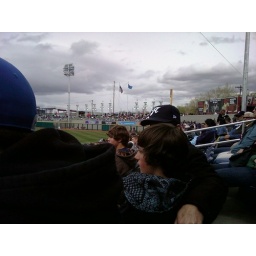
Got mad at *us* because they were sitting in our seats when we got back from the team store!